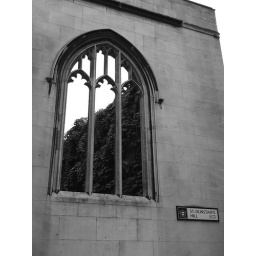
A window in the front (right of the tower) of the church showing the 'City of London' street sign for 'St Dunstan's Hill'